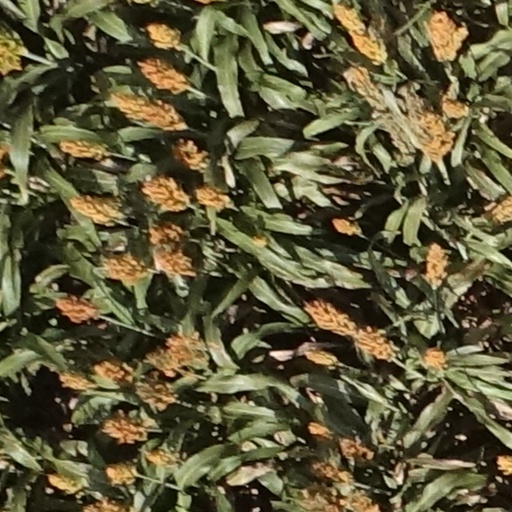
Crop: sorghum